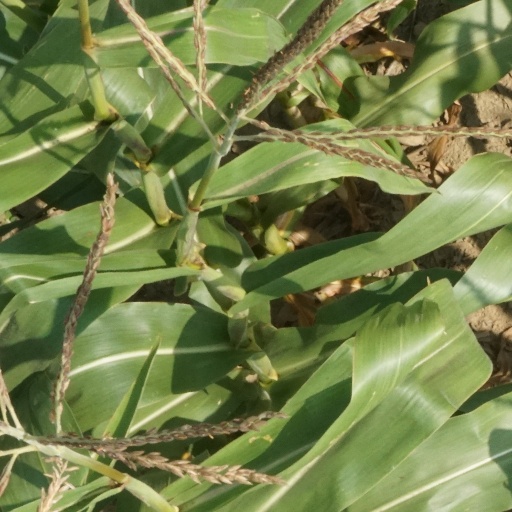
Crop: maize; corn